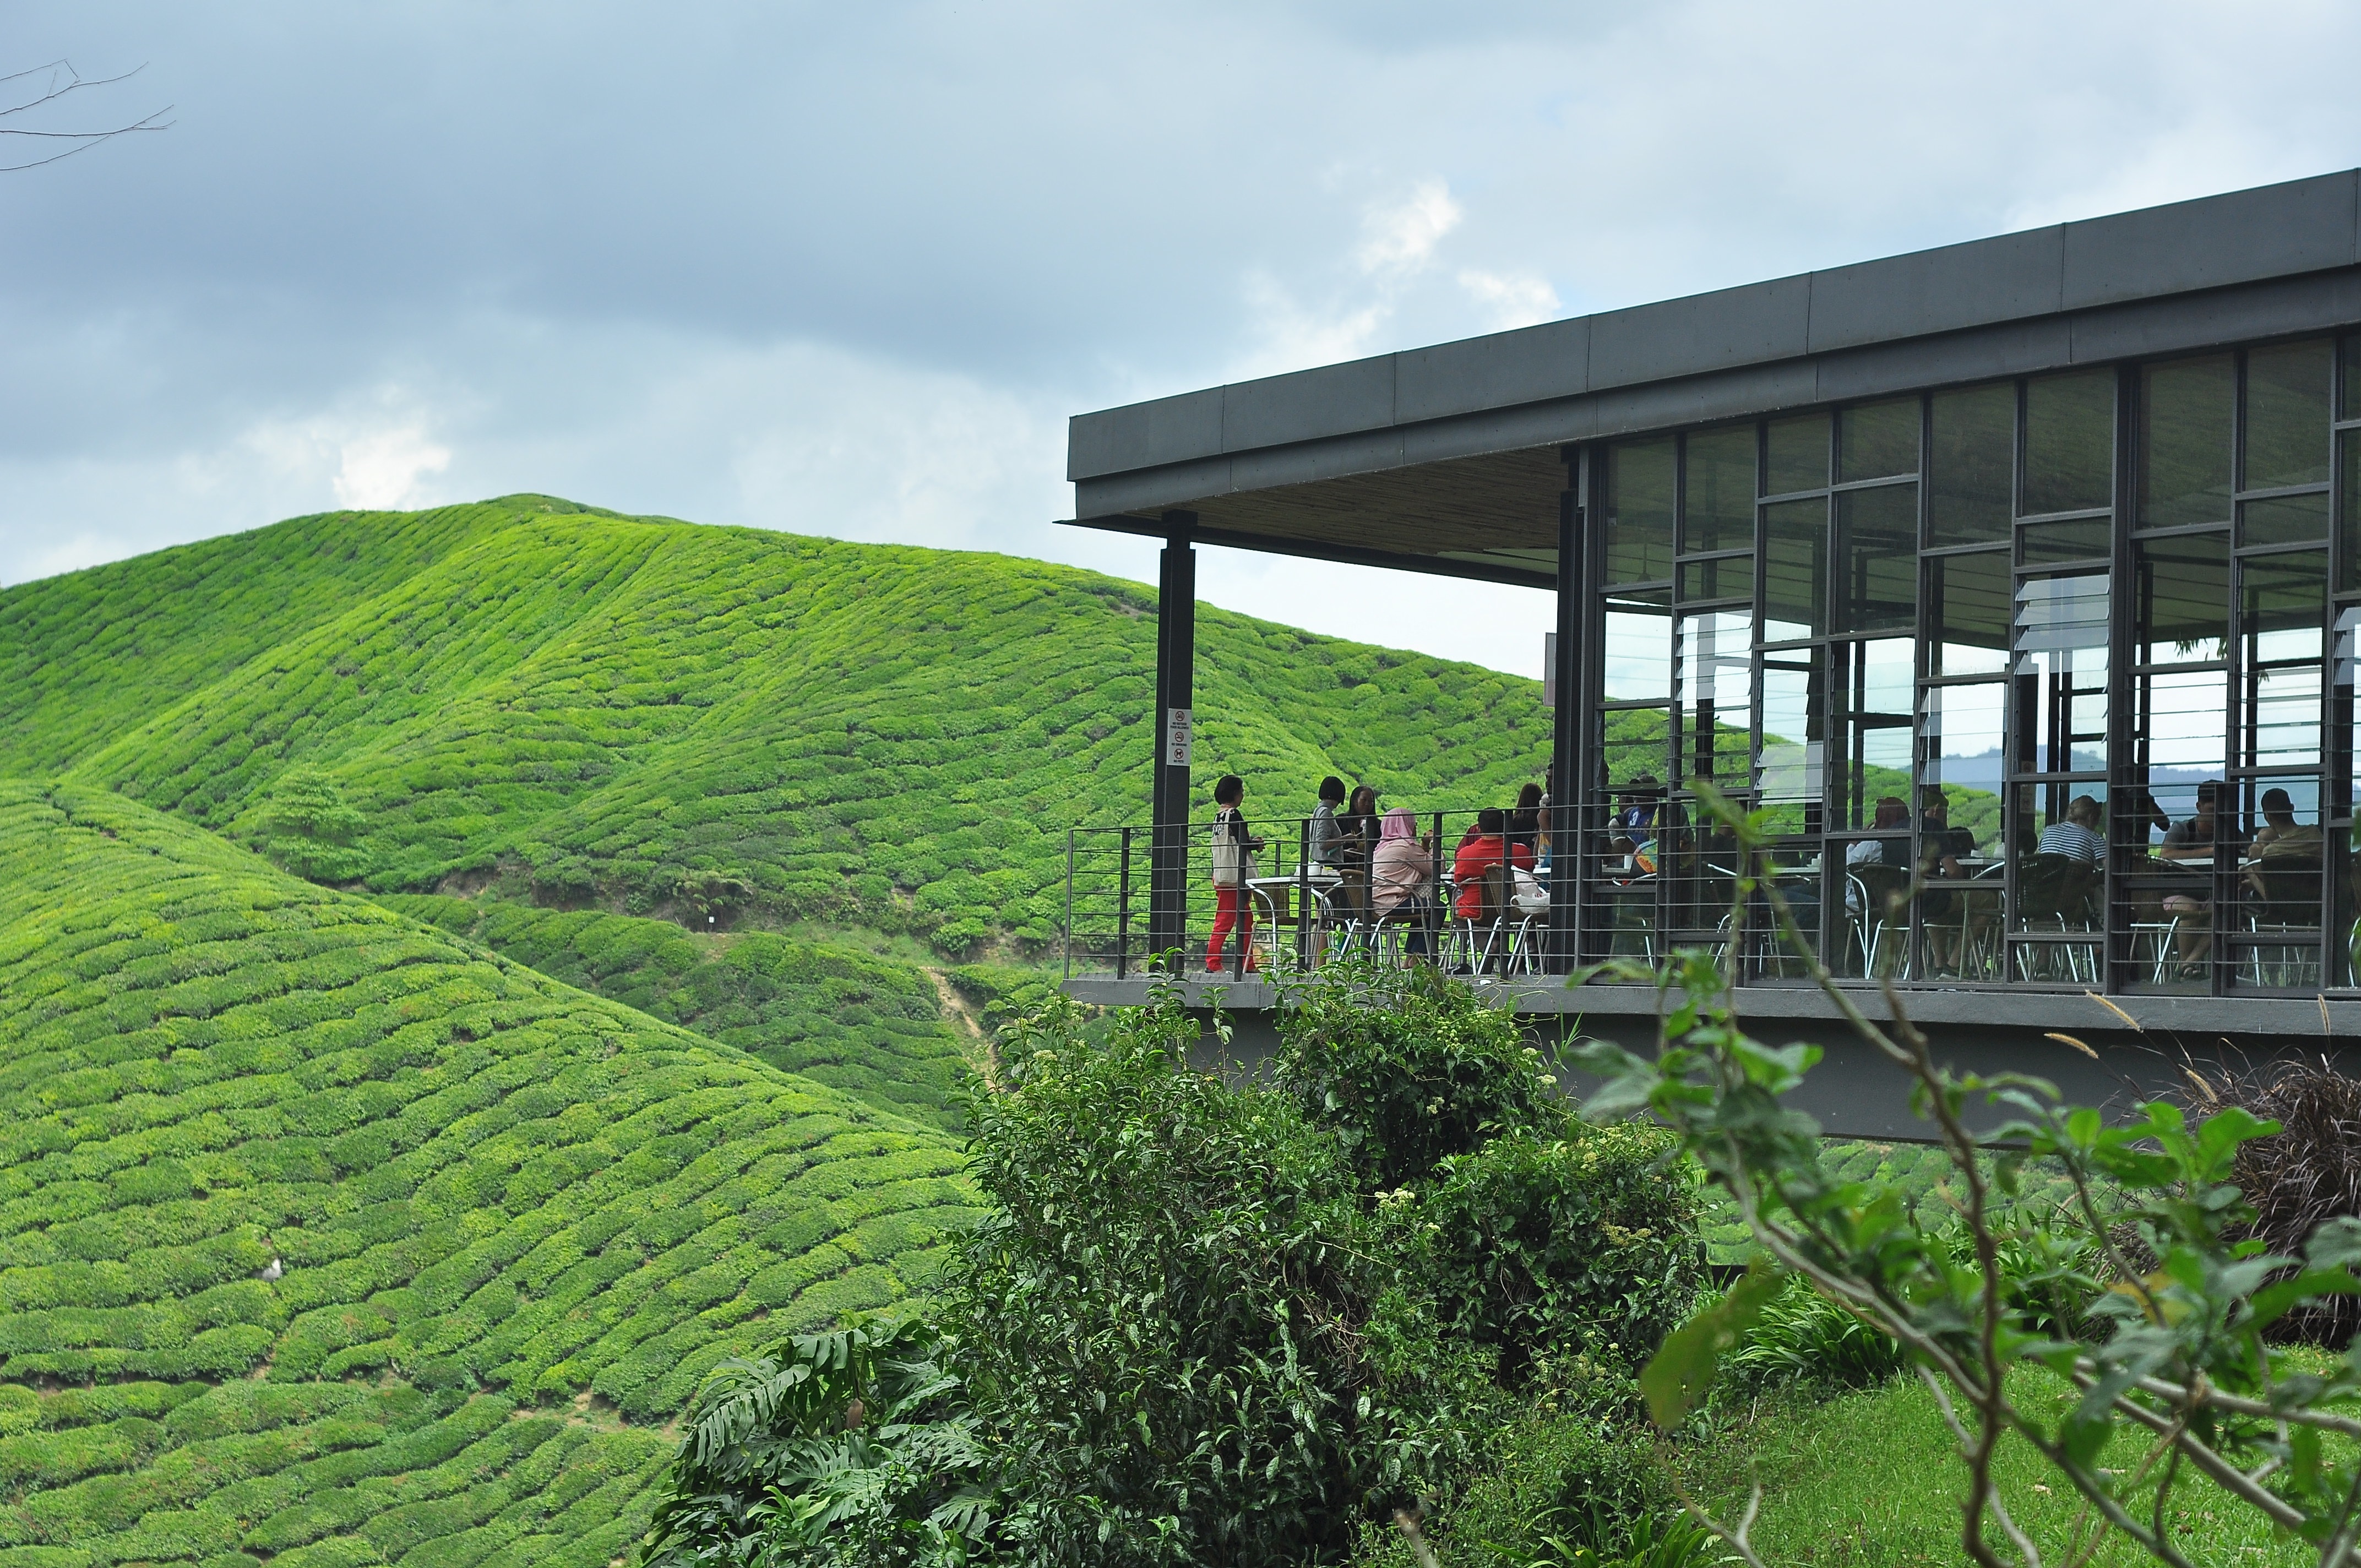
farm, transport, agriculture, rural area